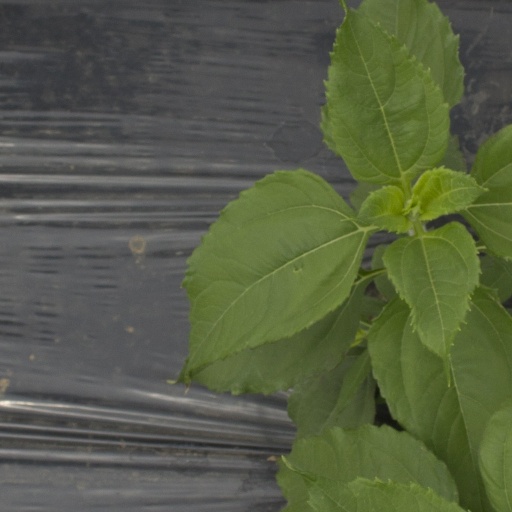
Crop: Jerusalem artichoke